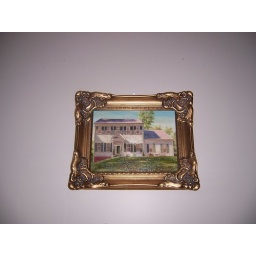
The painting of our house hanging on the wall above the fireplace.